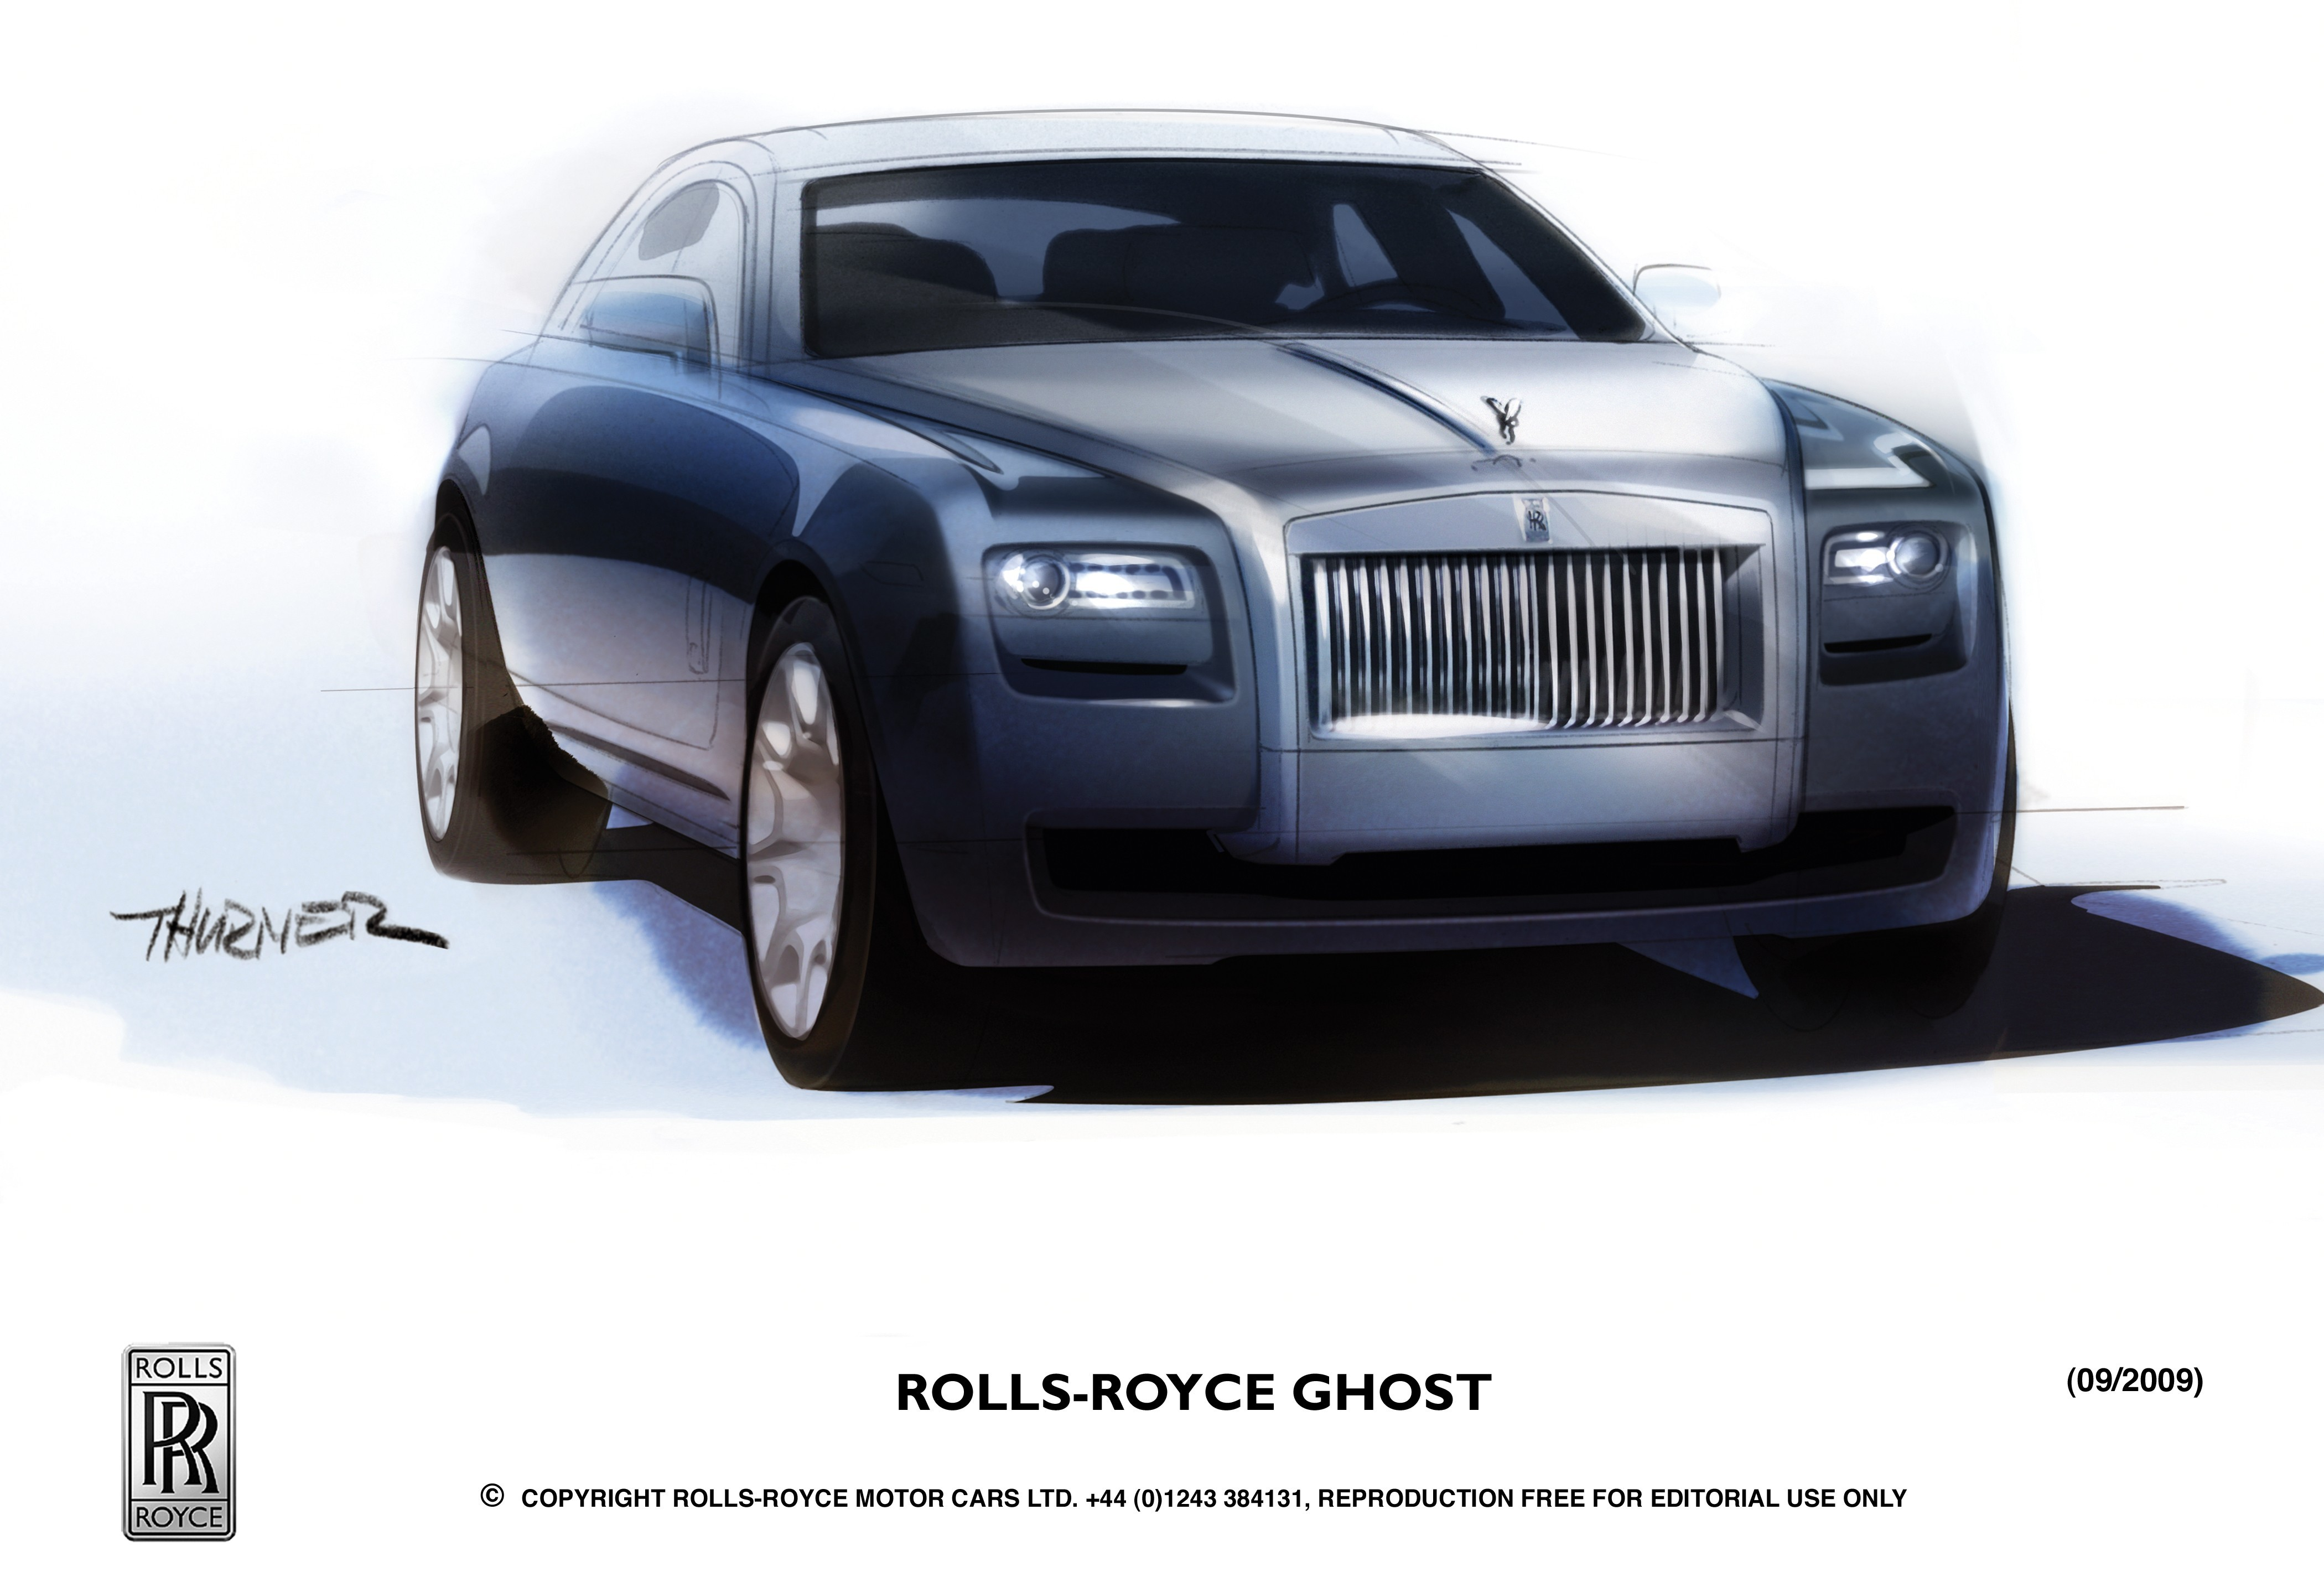
Car model: 2012 Rolls-Royce Ghost Sedan